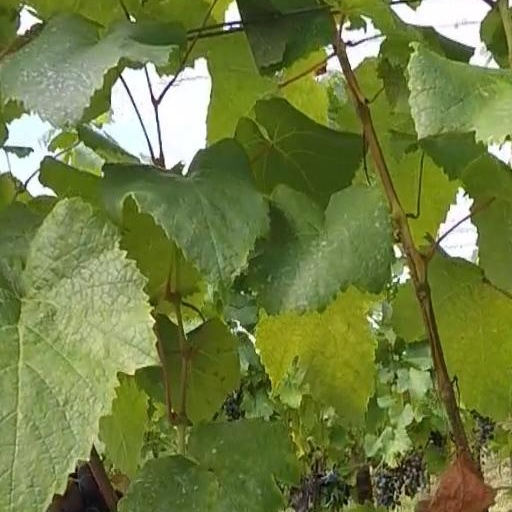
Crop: grape